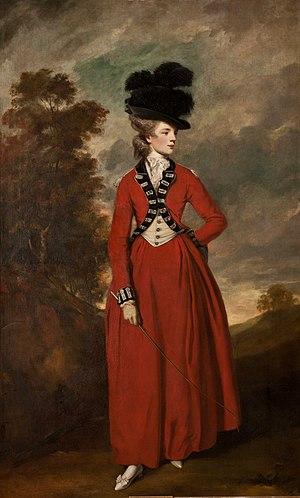
Sir Richard Worsley, 7ᵉ baronnet, était un homme politique britannique qui siégeait à la Chambre des communes entre 1774 et 1801. Il était un collectionneur d'antiquités réputé.